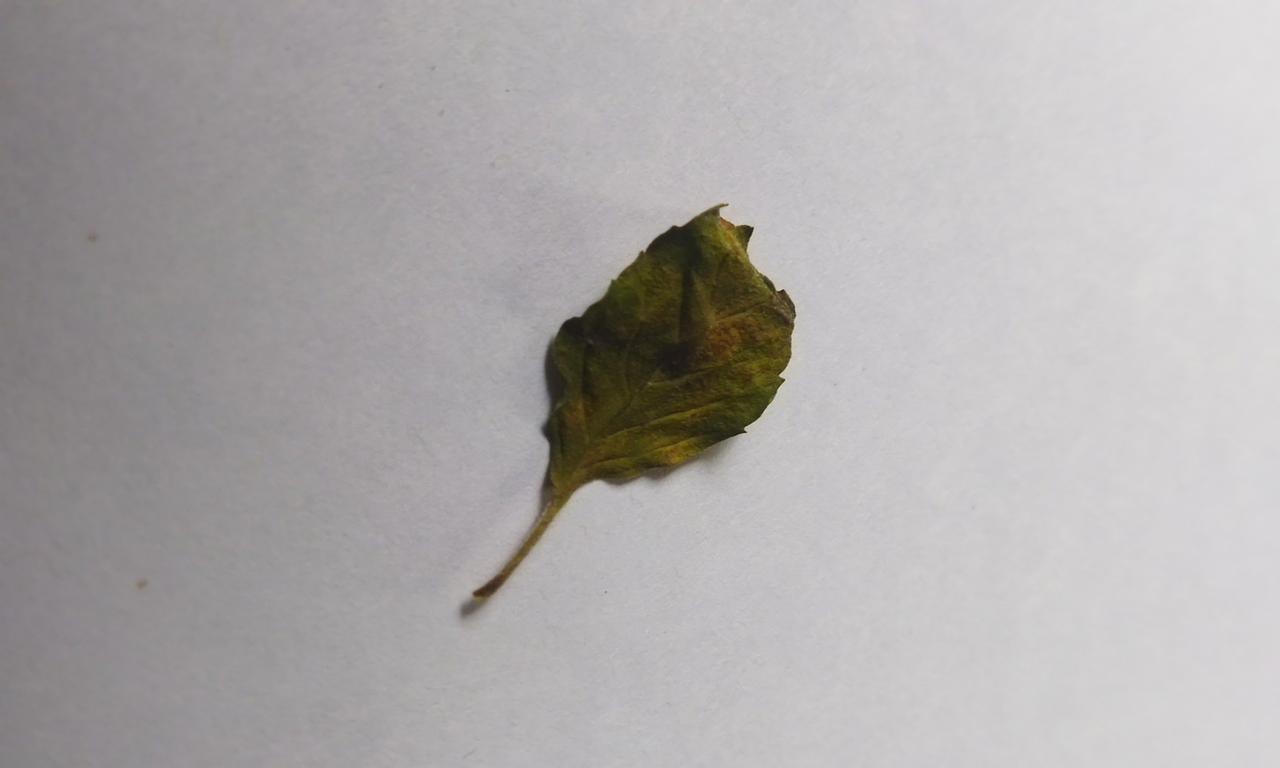
Label: Spoiled